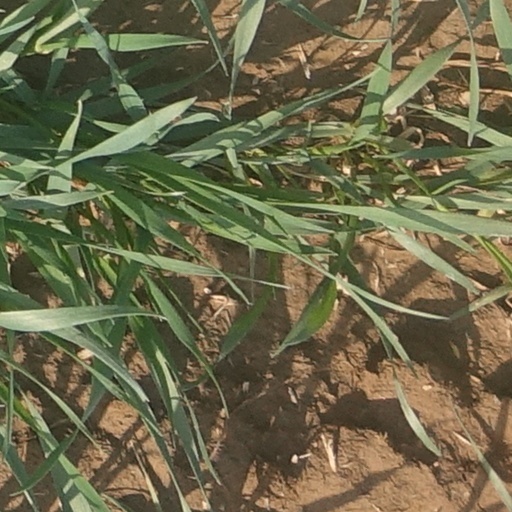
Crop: wheat